Bishop Challoner Catholic School

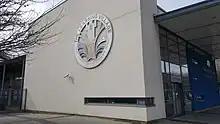
Wall plaque referencing 'The Learning Village'

The Federation was established in September 2001, as a result of the decision to close the nearby Blessed John Roche Boys’ School and open a new boys’ school under the governance, leadership and management of the successful Bishop Challoner Girls’ School. The concept was that of a joint or federated school with boys and girls taught in separate buildings from 11 to 16 years, but sharing some specialist facilities and most teaching staff. The Collegiate School also included a mixed 6th form and would eventually have an overall complement of 1,700 pupils. "The Collegiate" and "Learning Village" names remained in use until May 2014 and the schools were known as Bishop Challoner Catholic Collegiate School. In May 2015, the name formally changed to its current nomenclature of Bishop Challoner Catholic Federation of Schools.